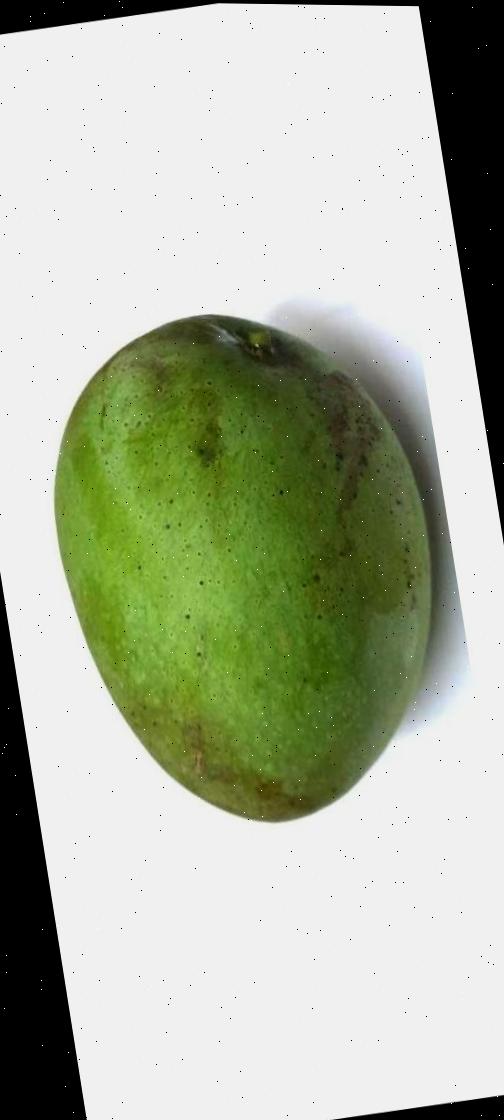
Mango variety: Fazli Shurmai